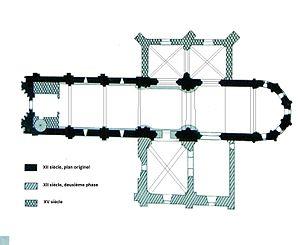
Église de Rioux
L'église Notre-Dame est une église de style roman saintongeais située à Rioux en Saintonge, dans le département français de la Charente-Maritime en région Nouvelle-Aquitaine.